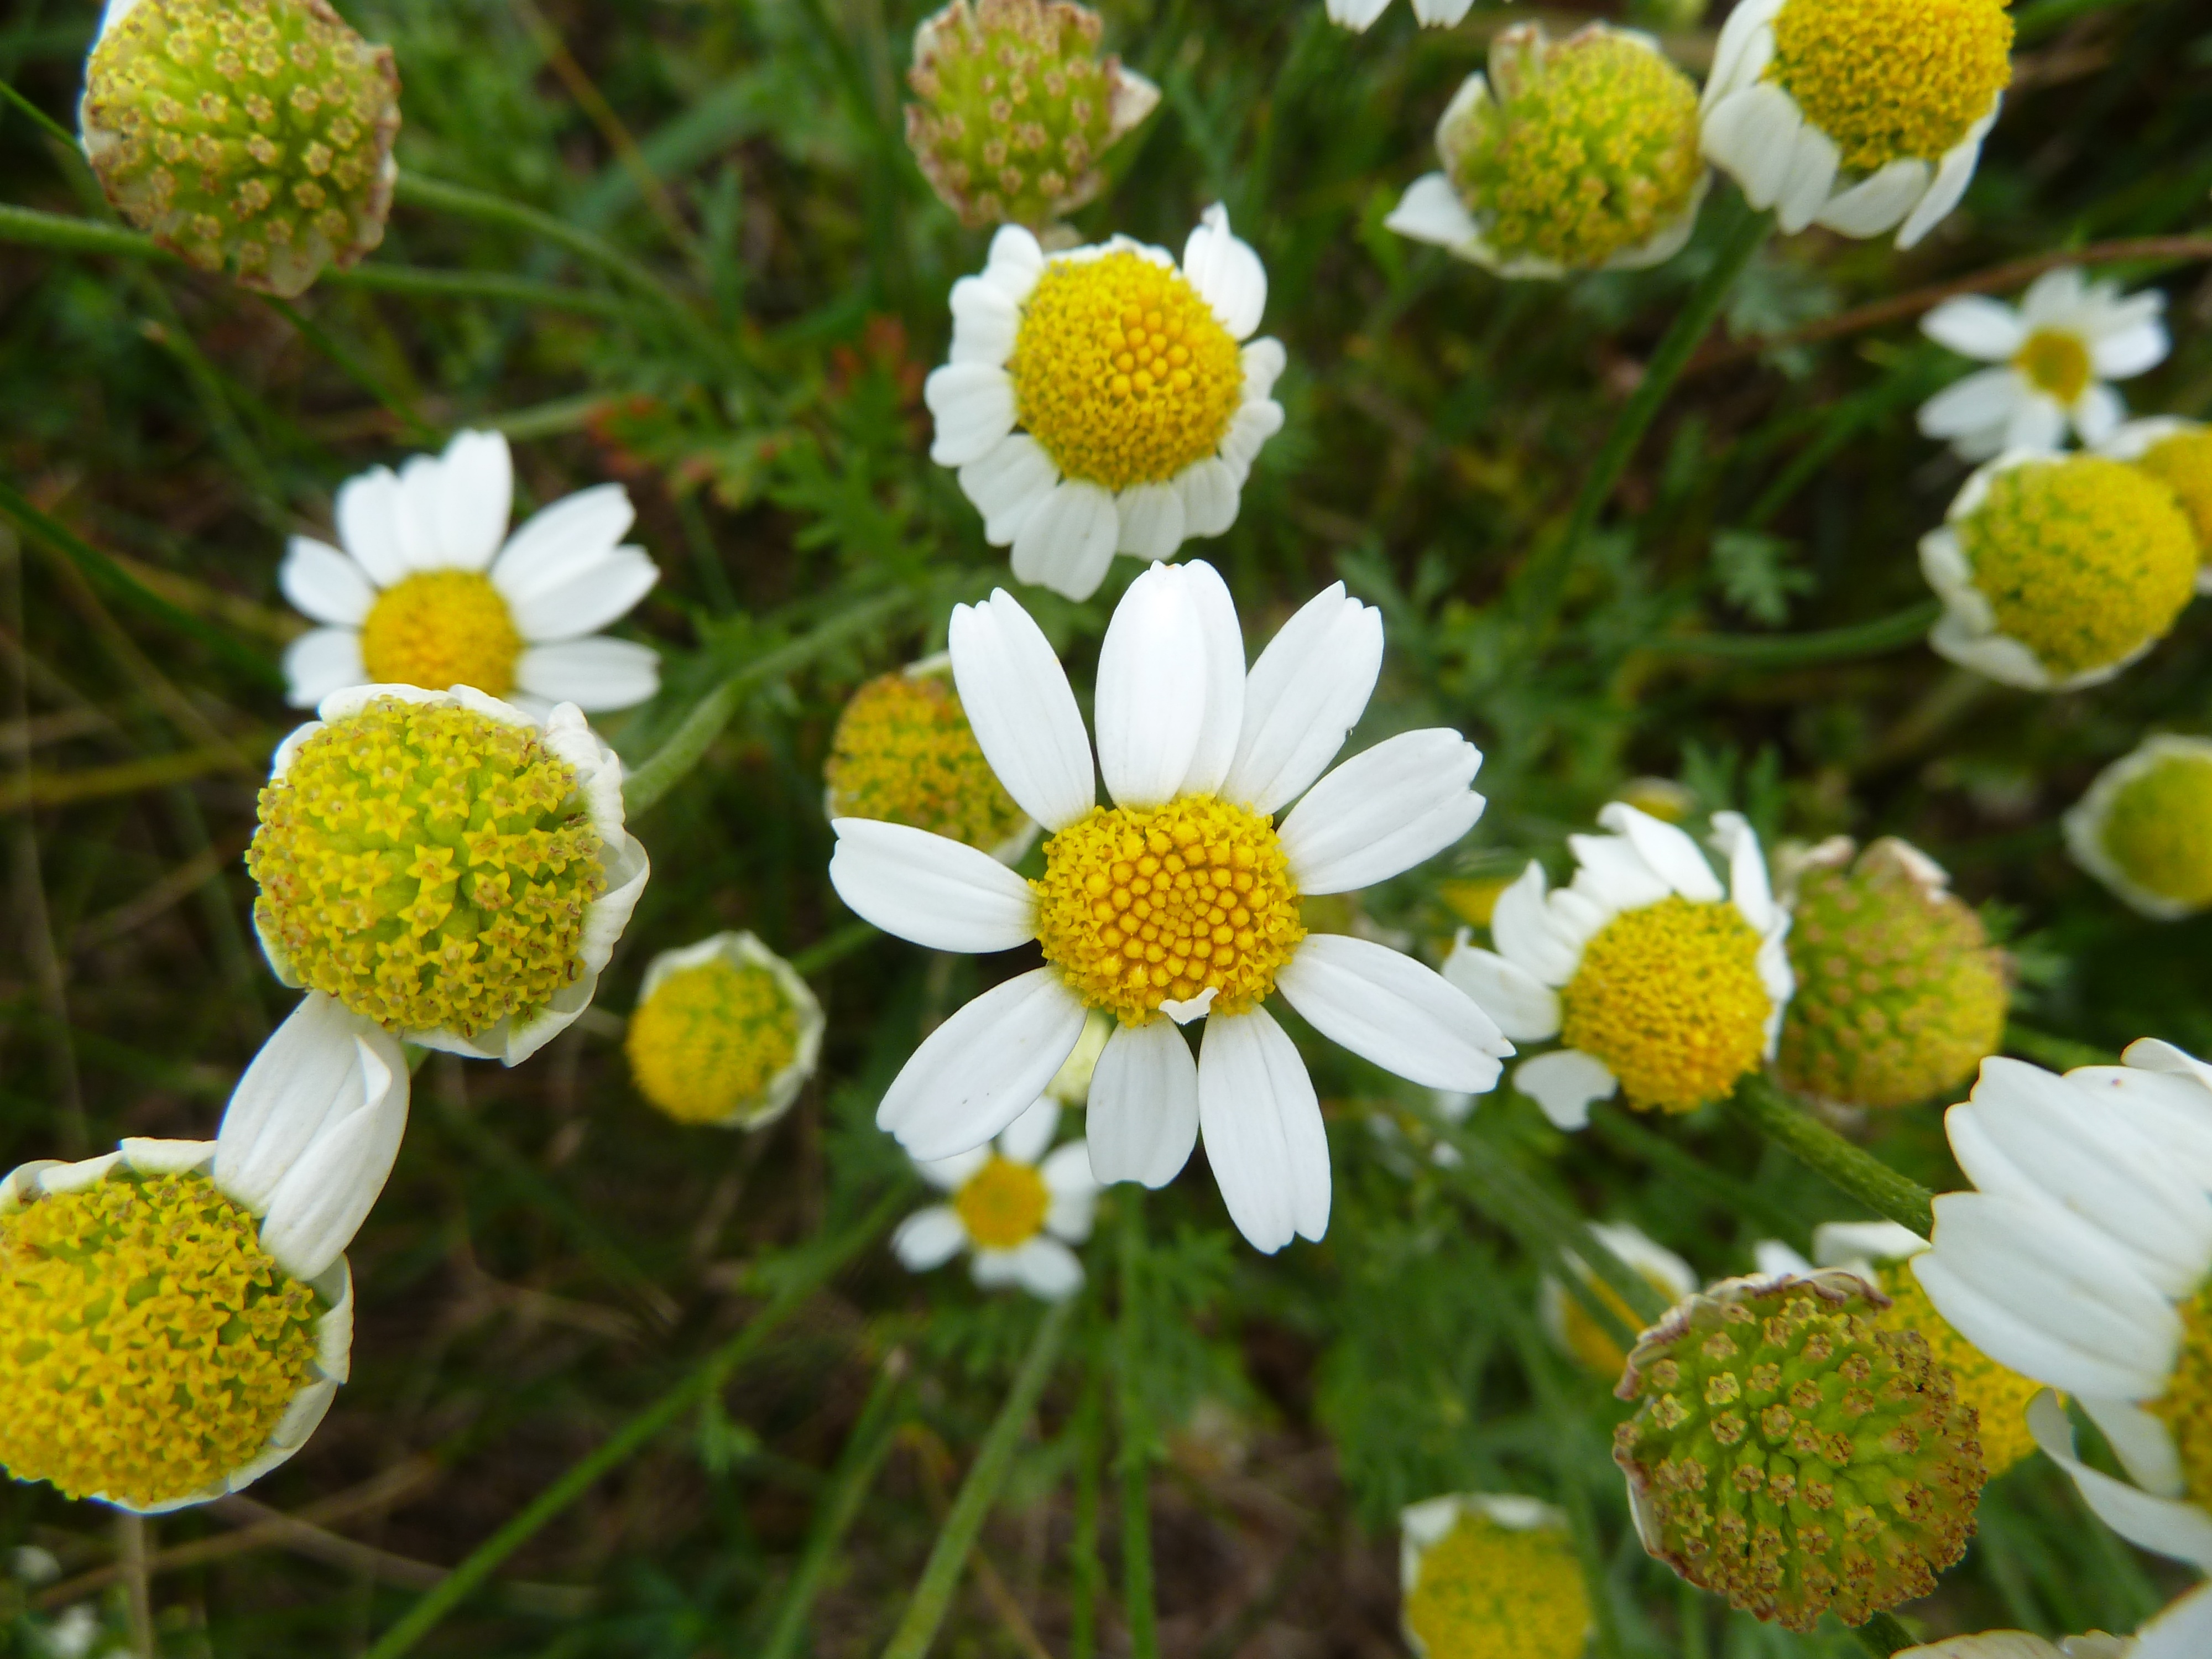
nature, blossom, plant, white, flower, bloom, summer, daisy, herb, produce, botany, flora, wildflower, wild flowers, ecosystem, chamomile, tansy, beautiful flower, flowering plant, daisy family, naturopathy, genuine chamomile, herbal medicine, oxeye daisy, annual plant, common tansy, land plant, chamaemelum nobile, marguerite daisy, tanacetum parthenium, chrysanths